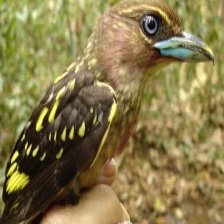
Species: BANDED BROADBILL
Scientific name: EURYLAIMUS JAVANICUS